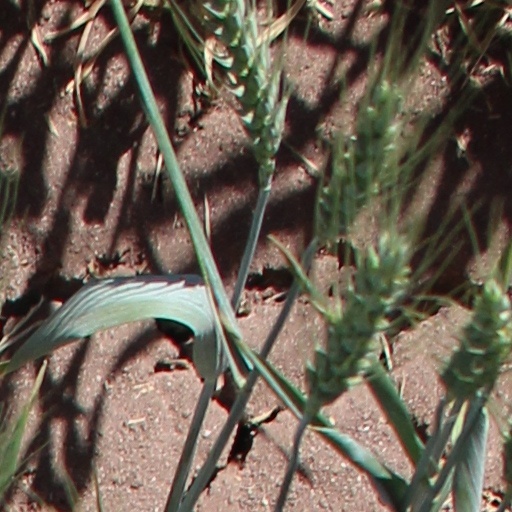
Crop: wheat